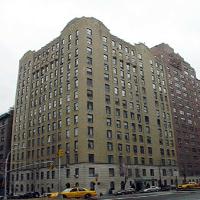
Weather: cloudy or overcast